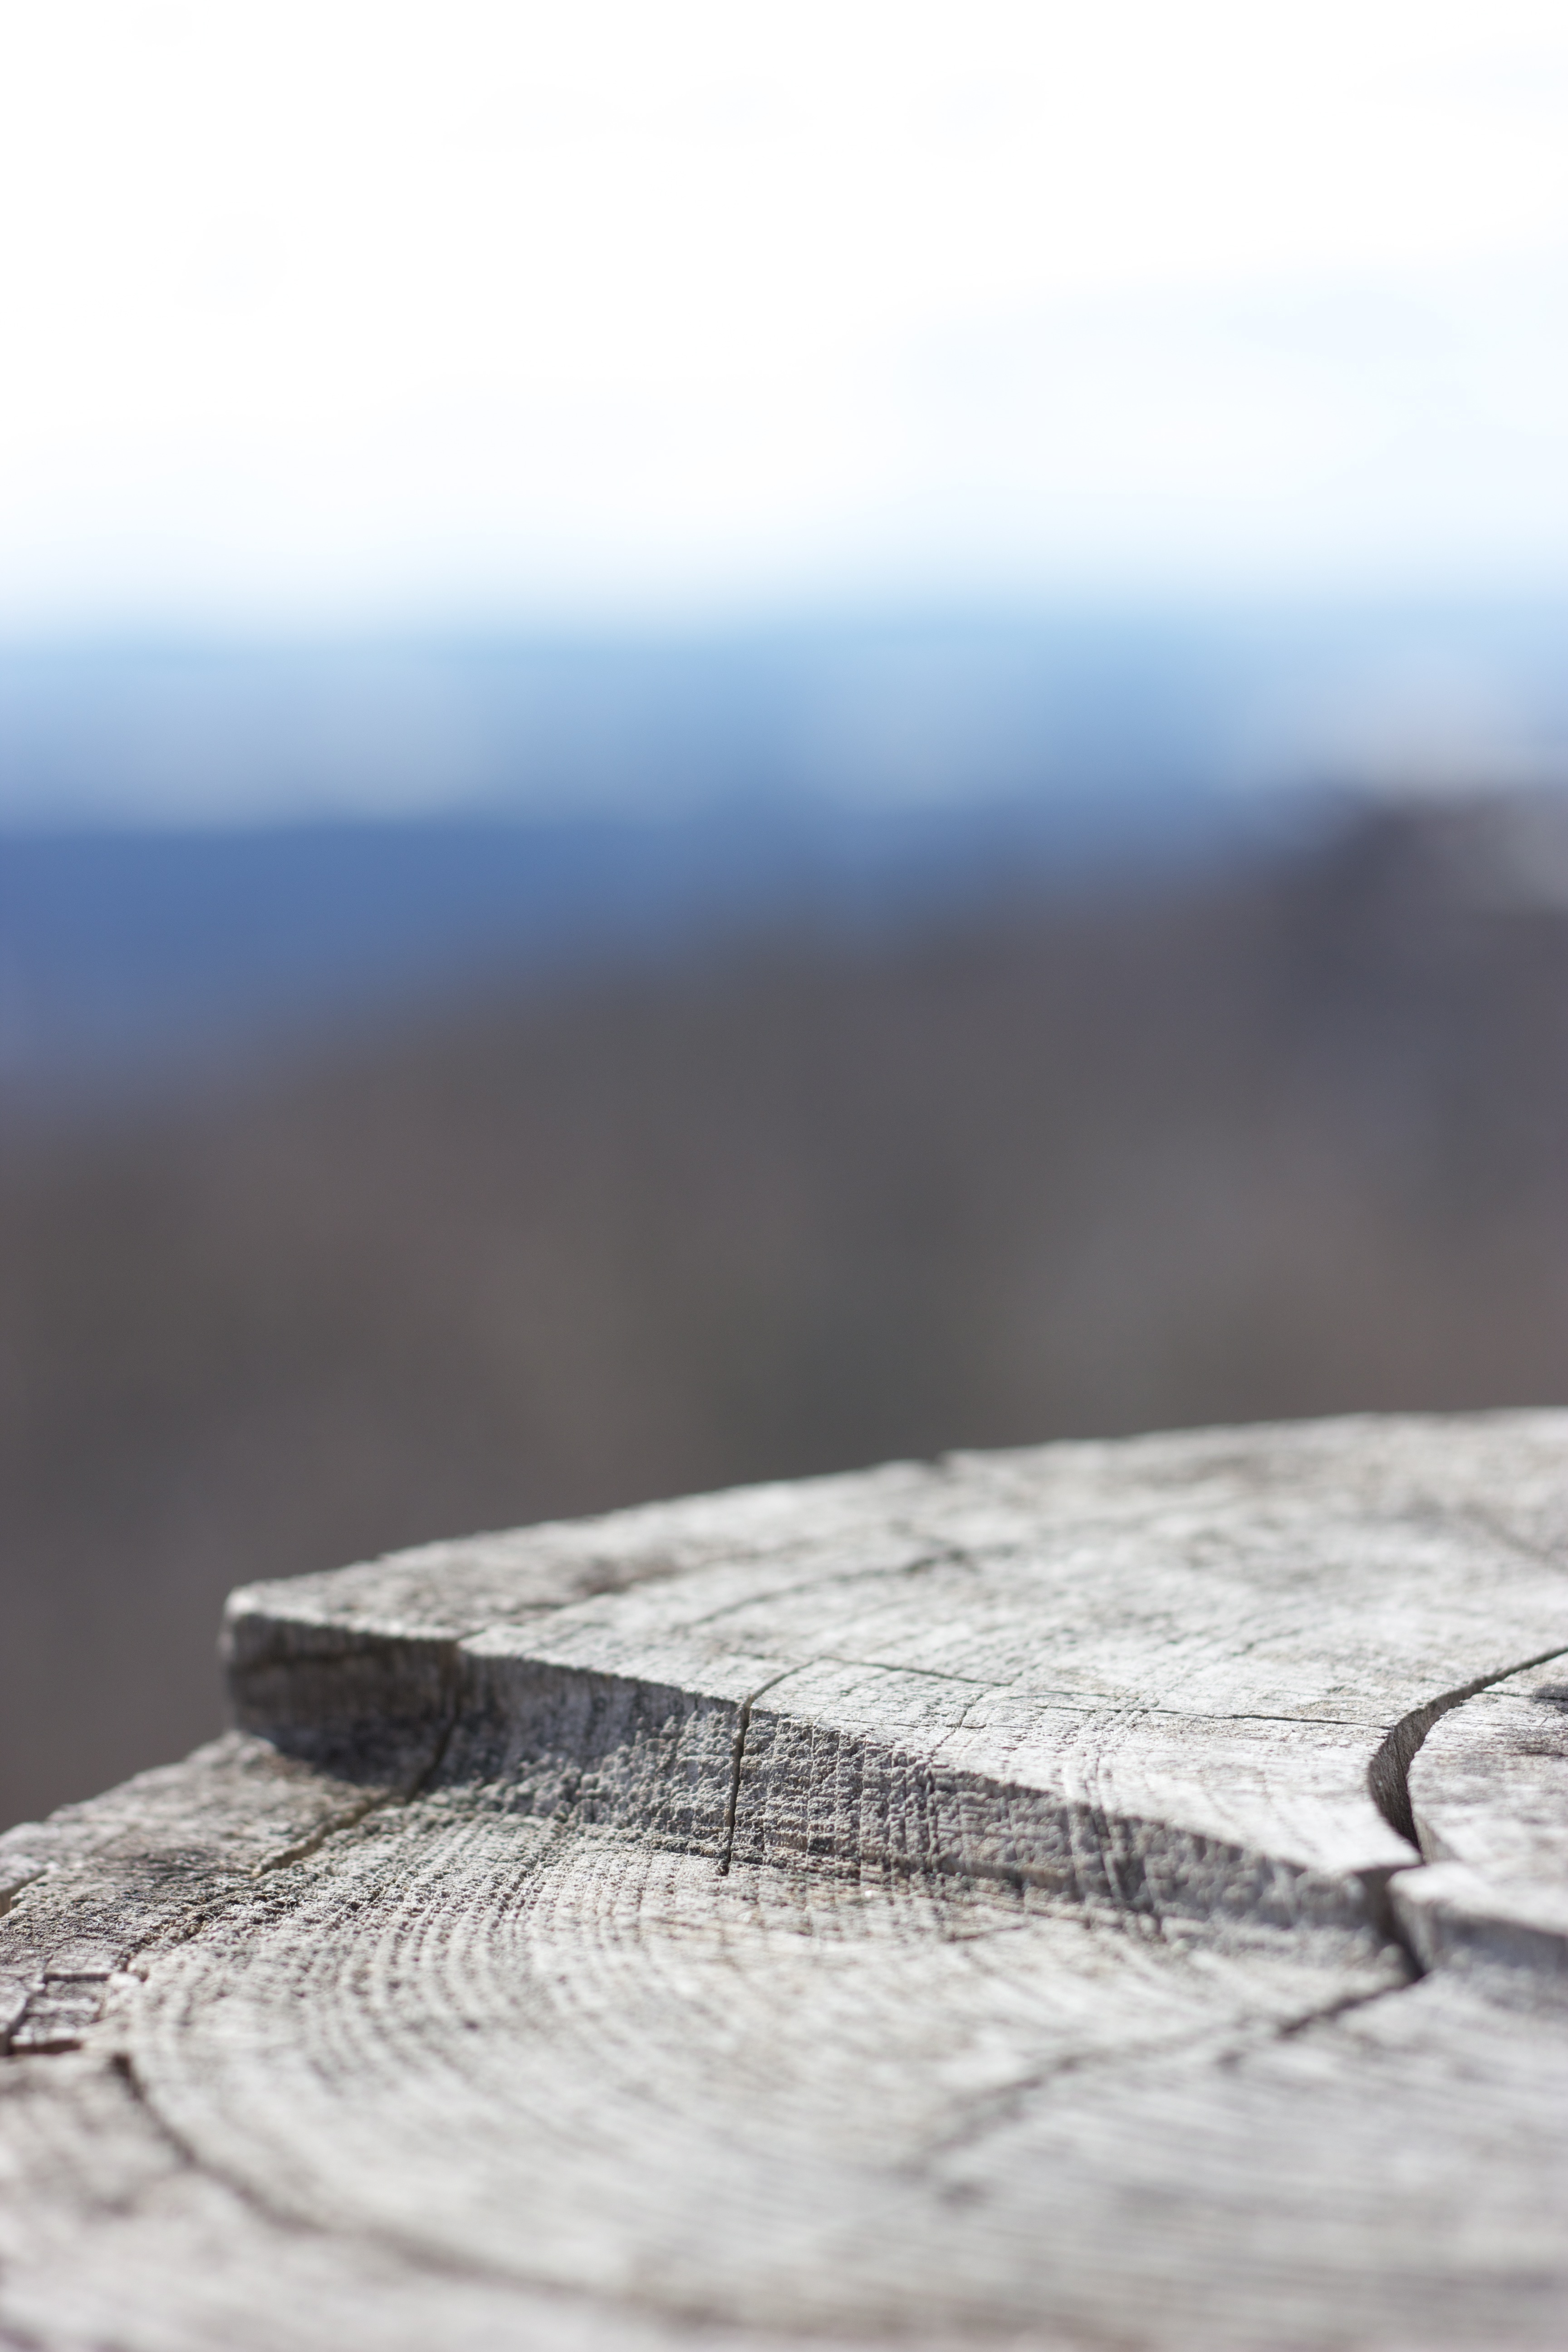
water, growth, sky, wood, texture, trunk, old, pattern, natural, closeup, blurred, material, focus, background, withered, detail, annual, cracks, rings